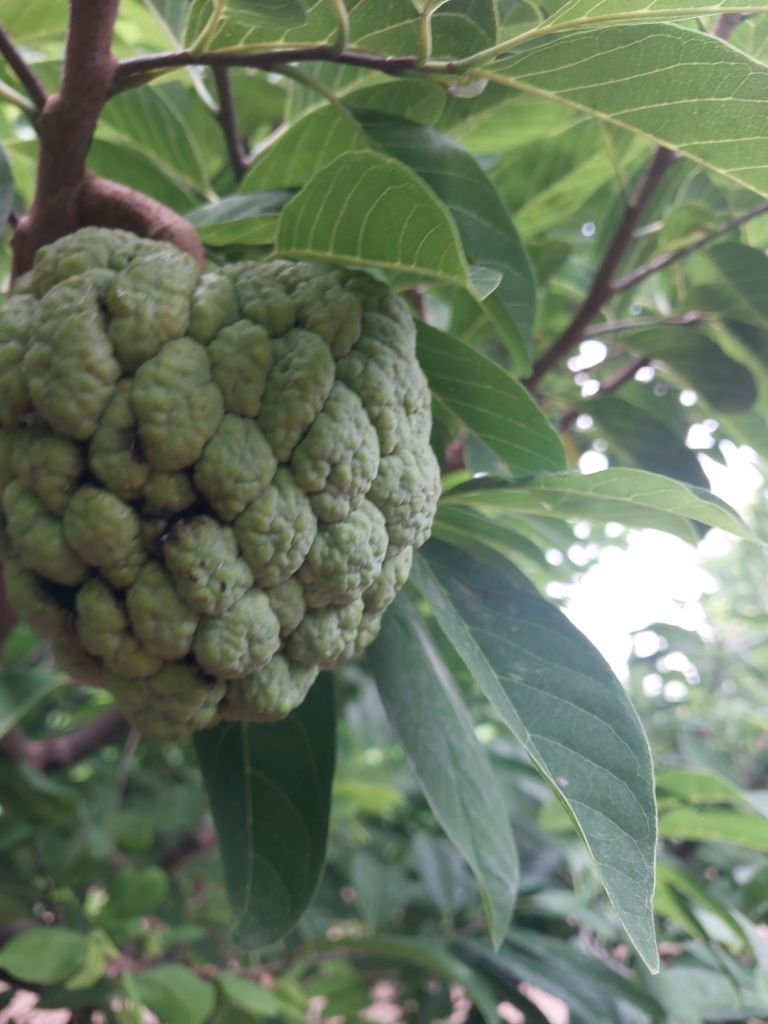
Disease label: Athracnose